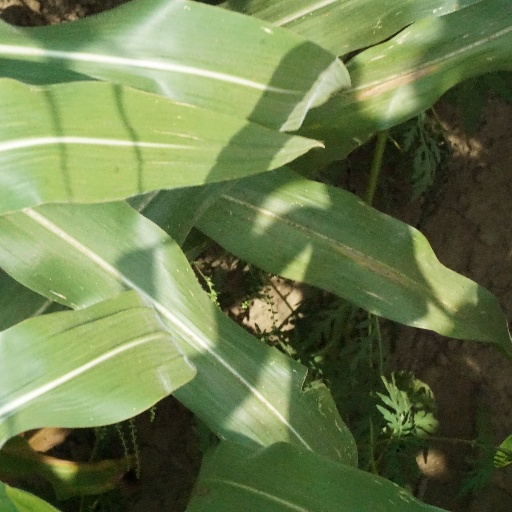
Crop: maize; corn